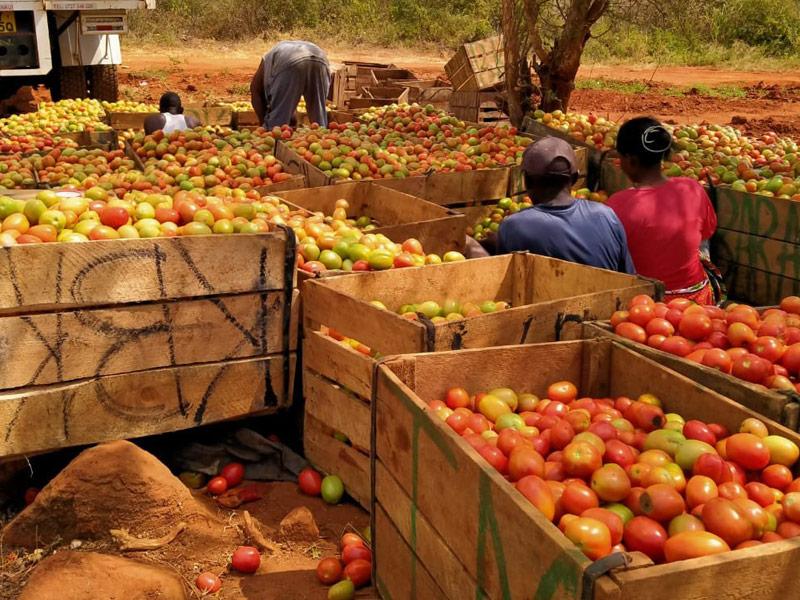
Vijana wakiwa wameketi chini ya mti wenye kivuli kizuri wakiwa wanafanya shughuli ya kupanga nyanya katika maboksi, yaliyotengenezwa kwa kutumia mbao ambayo hupelekwa masokoni kwa ajili ya kuuzwa.